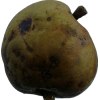
Label: pear